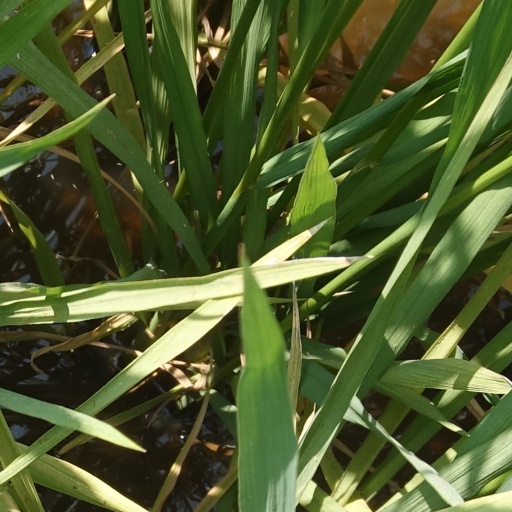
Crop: rice